Kyren Wilson

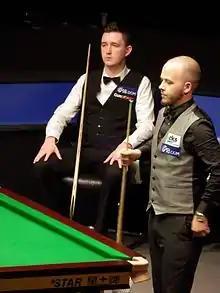
Wilson reached the semi-final of the 2016 German Masters before losing to Luca Brecel.

Wilson won three matches to qualify for the 2015 Shanghai Masters and came through a wildcard round match in China, before beating Joe Perry 5–2 and Michael Holt 5–1. In Wilson's second career ranking event quarter-final he led home favourite Ding Junhui 3–1, before Ding levelled at 3–3. The match went to a deciding frame, which Wilson won on the final black. Wilson then eliminated Mark Allen 6–1 to reach his first ranking final, where his match with Judd Trump went to a deciding frame, after Wilson had led 7–3, 8–4 and 9–7. In the decider, Wilson made a championship winning 75 break to claim his first ranking title. Ranked world number 54, Wilson become the lowest ranked player to win a ranking title since 2005, however he rose to 22nd after the event.